Khmer inscriptions

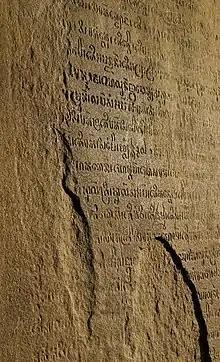
Prasat Kraven - Doorway Inscriptions

Khmer inscriptions are a corpus of post-5th century historical texts engraved on materials such as stone and metal ware found in a wide range of mainland Southeast Asia (Cambodia, Vietnam, Thailand and Laos) and relating to the Khmer civilization. The study of Khmer inscriptions is known as Khmer epigraphy.